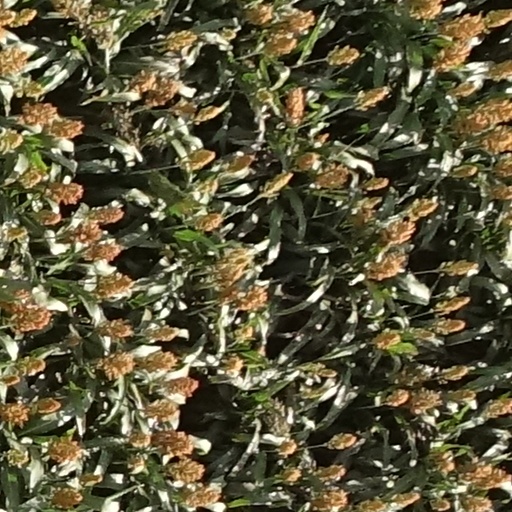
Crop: sorghum